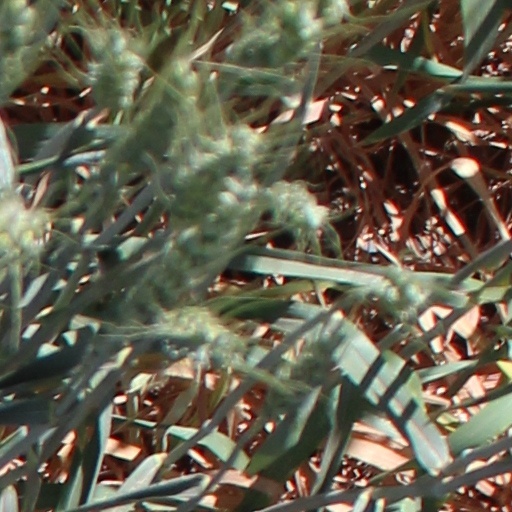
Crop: wheat